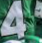
Number: 4